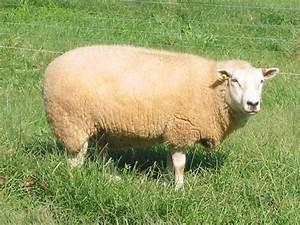
Label: sheep